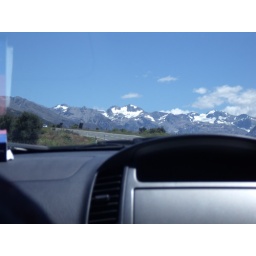
Heading further in on the mountain road towards Arthur's Pass. Kids now in control of the camera.